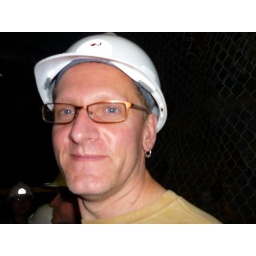
hard hats required when going under ground to see the working mine Dynamic eath